Tympanum (architecture)

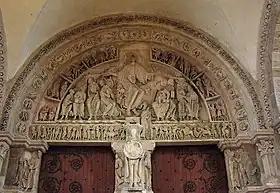
The late Romanesque tympanum of Vézelay Abbey, Burgundy, France, 1130s

A tympanum ( tympana; from Greek and Latin words meaning "drum") is the semi-circular or triangular decorative wall surface over an entrance, door or window, which is bounded by a lintel and an arch. It often contains pedimental sculpture or other imagery or ornaments. Many architectural styles include this element, although it is most commonly associated with Romanesque and Gothic architecture.